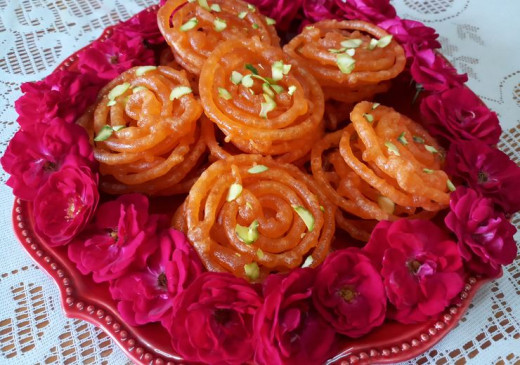
Dish: jalebi